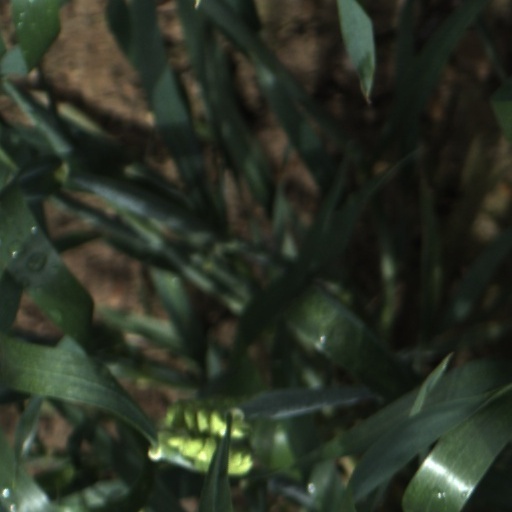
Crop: wheat